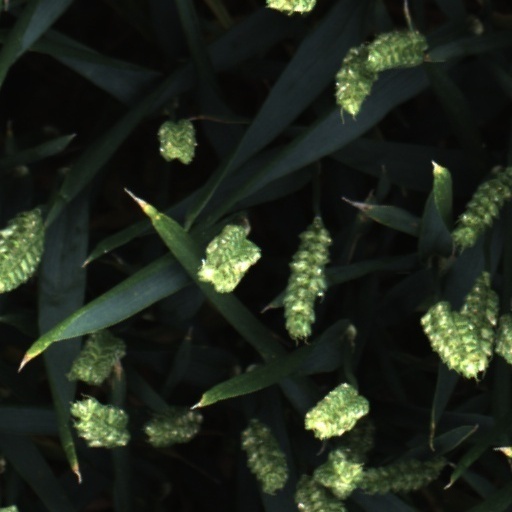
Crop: wheat